John Rolls of The Hendre

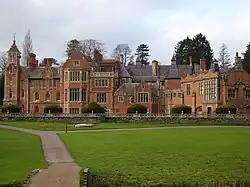
The Hendre at Llangattock-Vibon-Avel

John Rolls of The Hendre (20 October 1776 – 31 January 1837) was a native of Bermondsey, in Southwark, London, Surrey, England. A member of the renowned Rolls family of The Hendre at Llangattock-Vibon-Avel near Monmouth, Monmouthshire, Wales, he undertook the first of several expansions of the mansion. The Hendre was also the childhood home of his great-grandson Charles Stewart Rolls, aviation pioneer and co-founder of Rolls-Royce Limited. John Rolls was a Justice of the Peace, as well as a Lieutenant Colonel of the Loyal Southwark Volunteer Infantry.